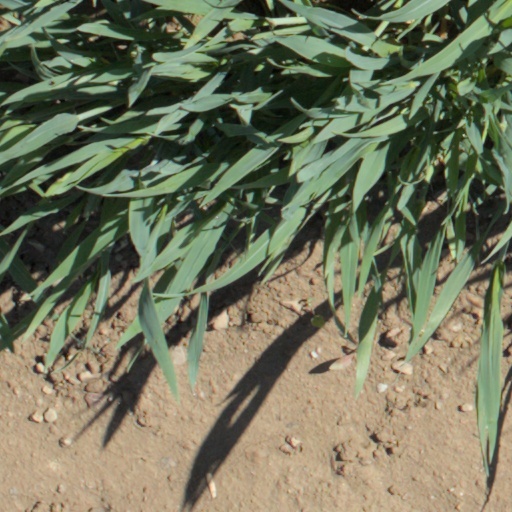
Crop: wheat